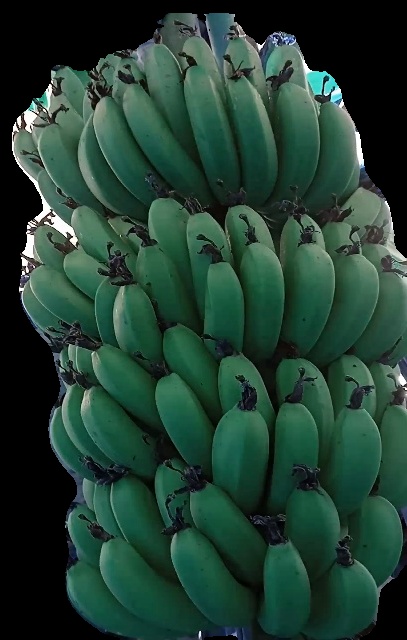
Variety: pachbale
Grade: grade1